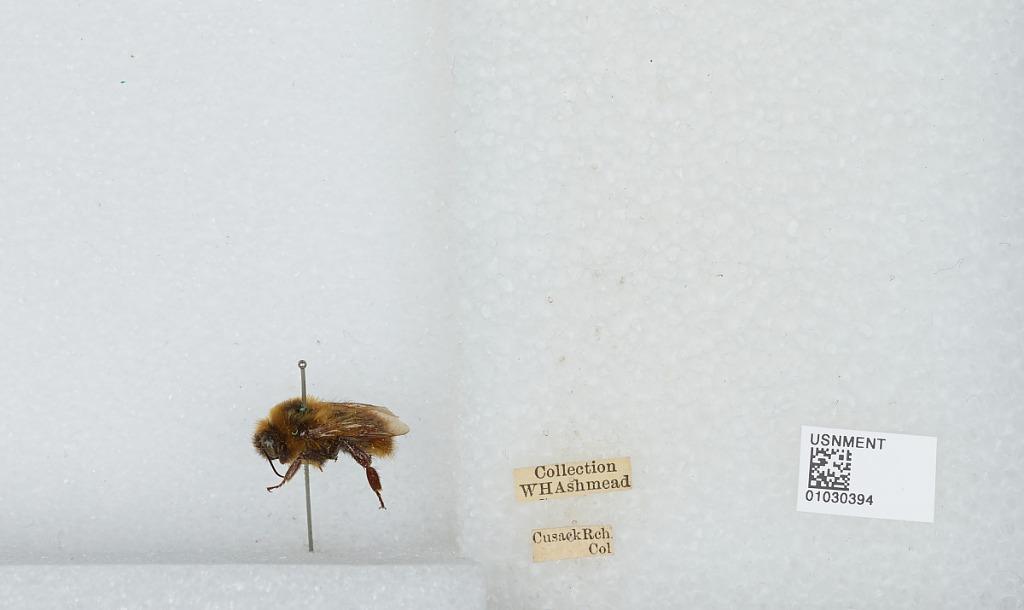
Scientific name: Bombus (Cullumanobombus) rufocinctus Cresson
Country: United States
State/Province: Colorado
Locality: Cusack Ranch
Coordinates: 40.2972, -109.046